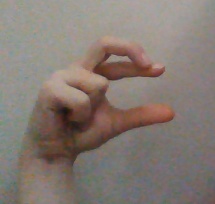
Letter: thal